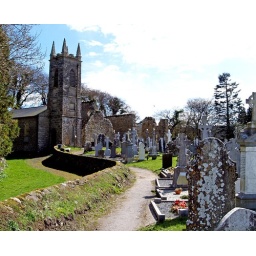
the old church and tower of St.Mullins in Carlow ireland